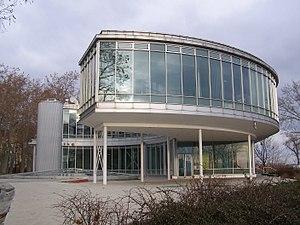
Le Pavillon tchécoslovaque à l'Exposition Universelle Expo 58 à Bruxelles a présenté aux gens du monde entier la vie d'après-guerre en Tchécoslovaquie, l'industrie, les loisirs, la culture et l'art de ce pays. Mais surtout, il est entré dans l’histoire de la Tchécoslovaquie avec la reconnaissance internationale qu’il a acquise lors de cette exposition.